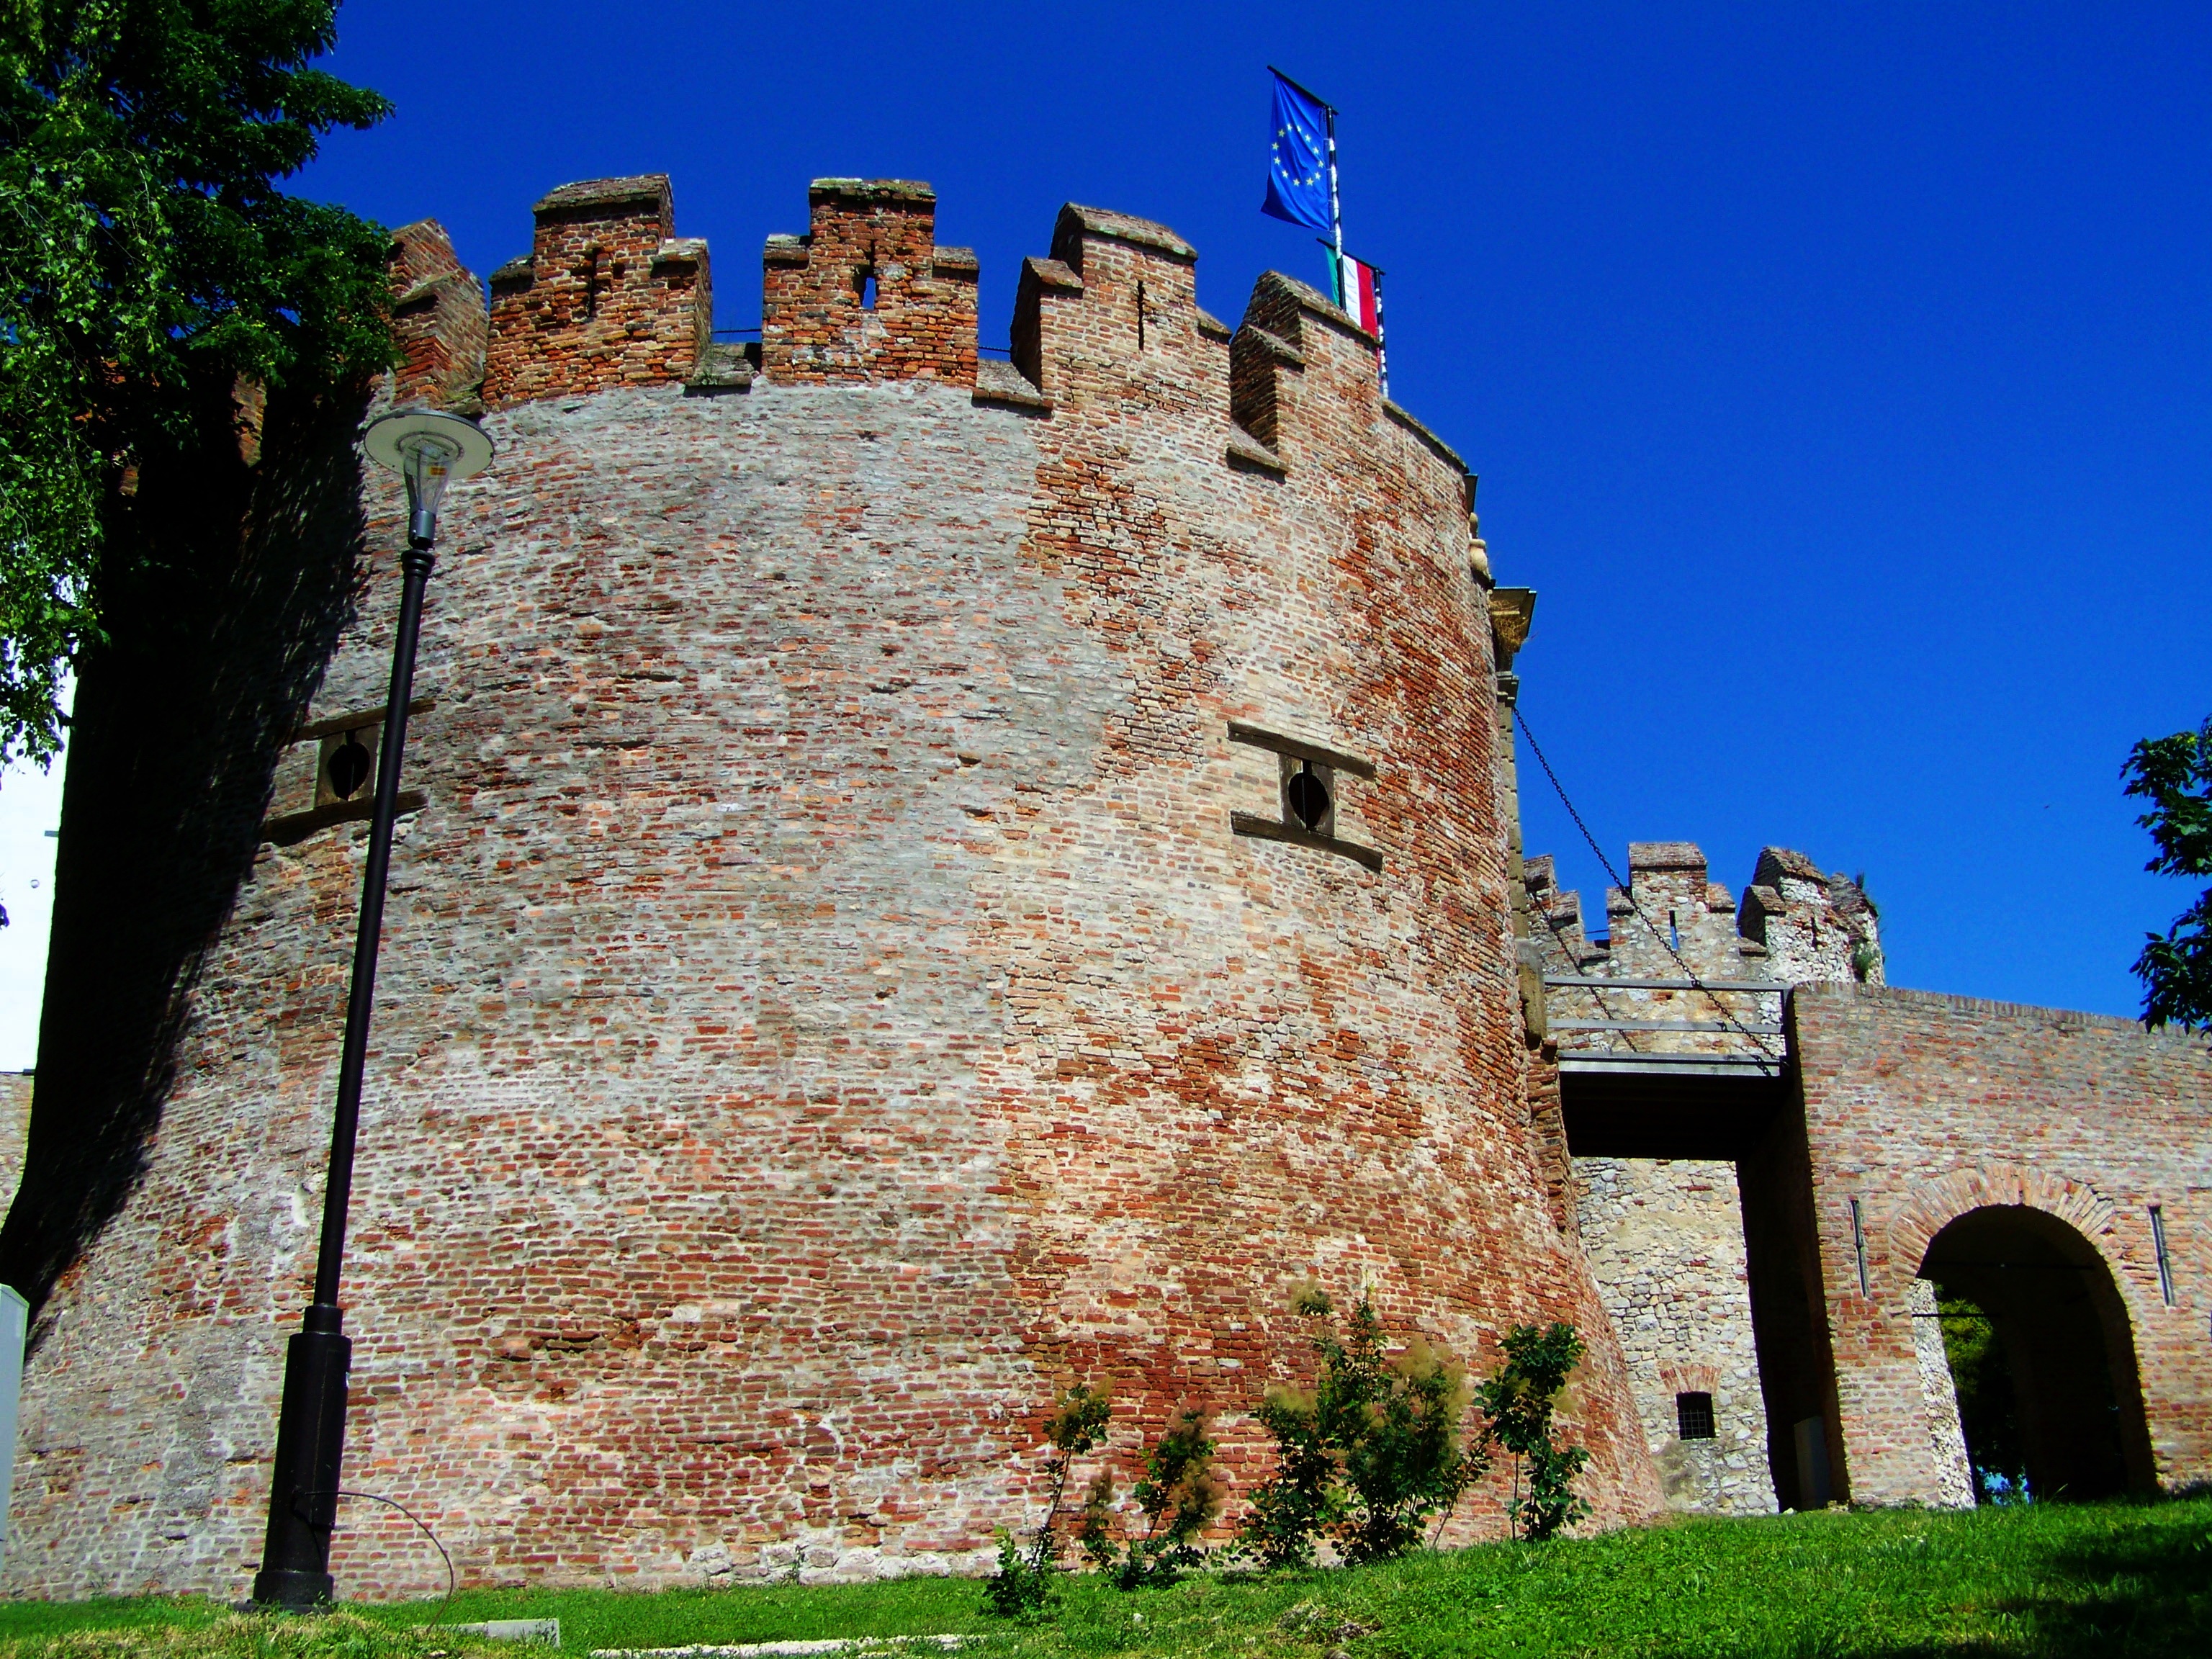
building, chateau, castle, fortification, medieval architecture, ruins, rook, monastery, estate, middle ages, historic site, ancient history, sikl s castle